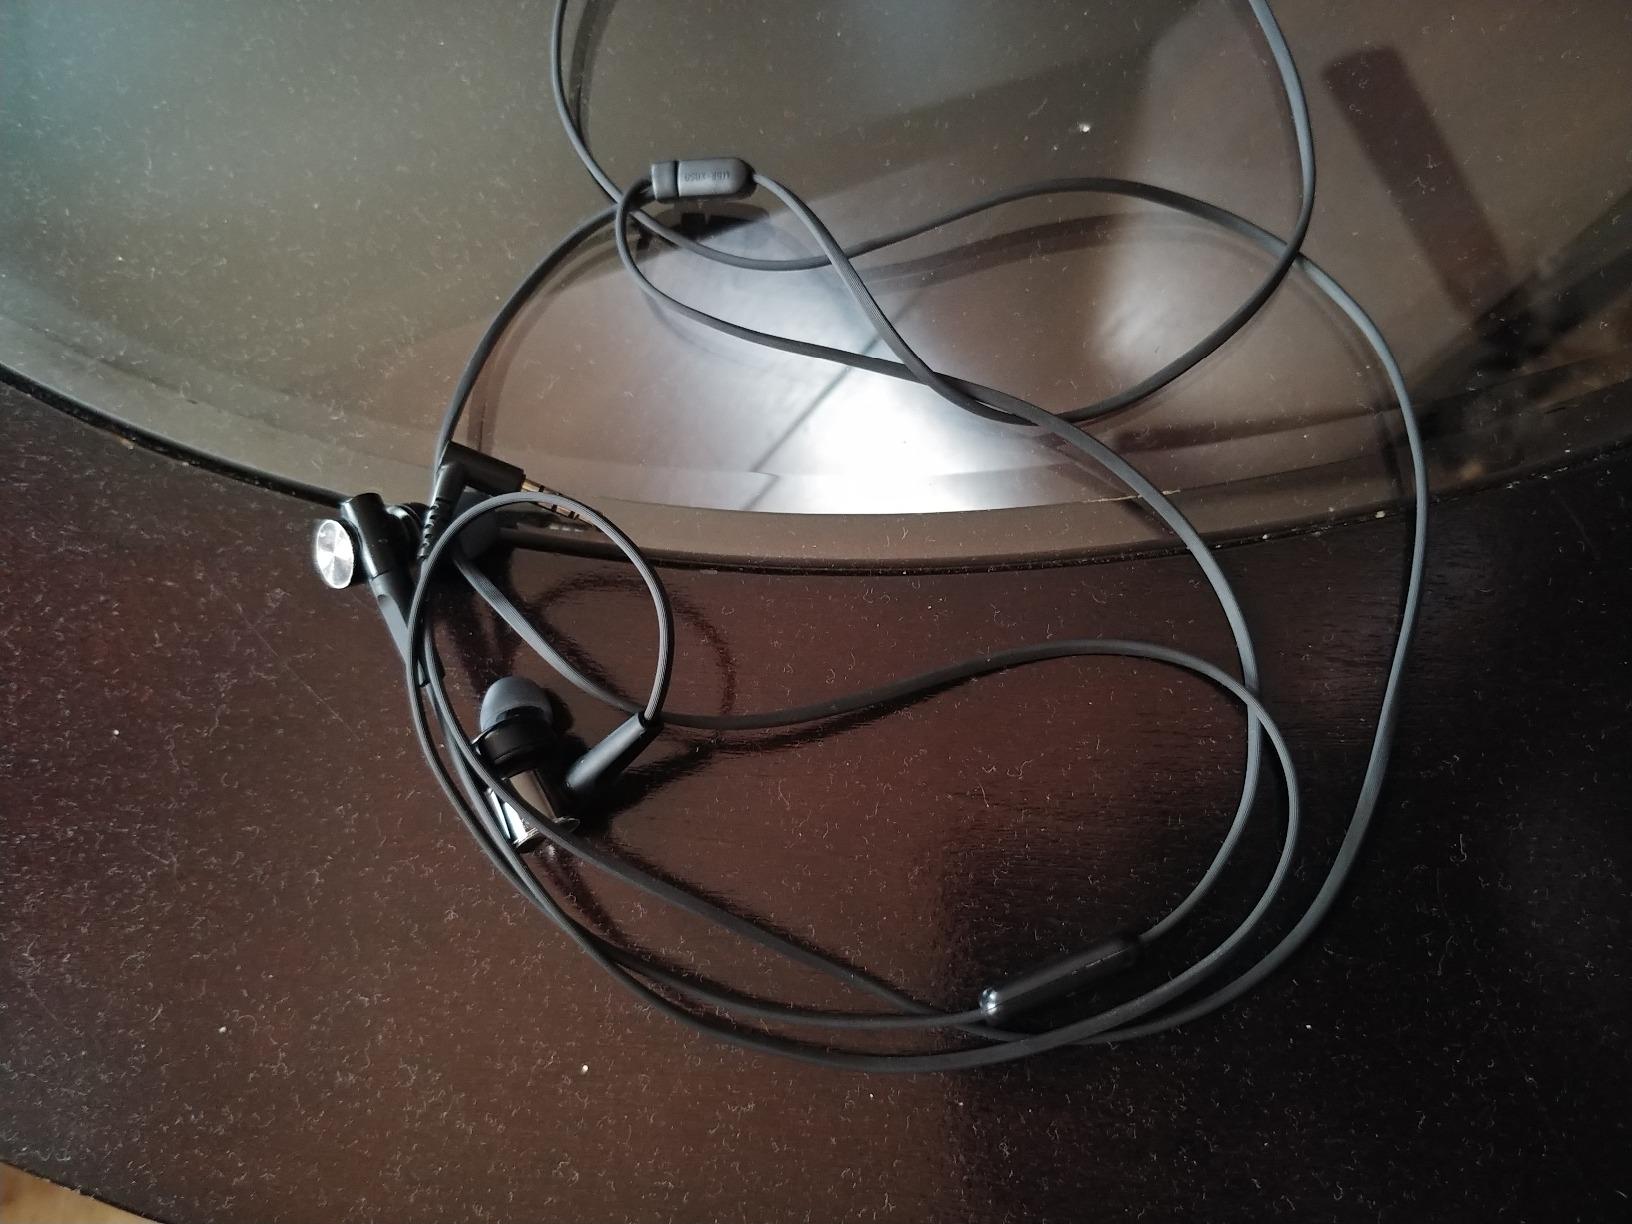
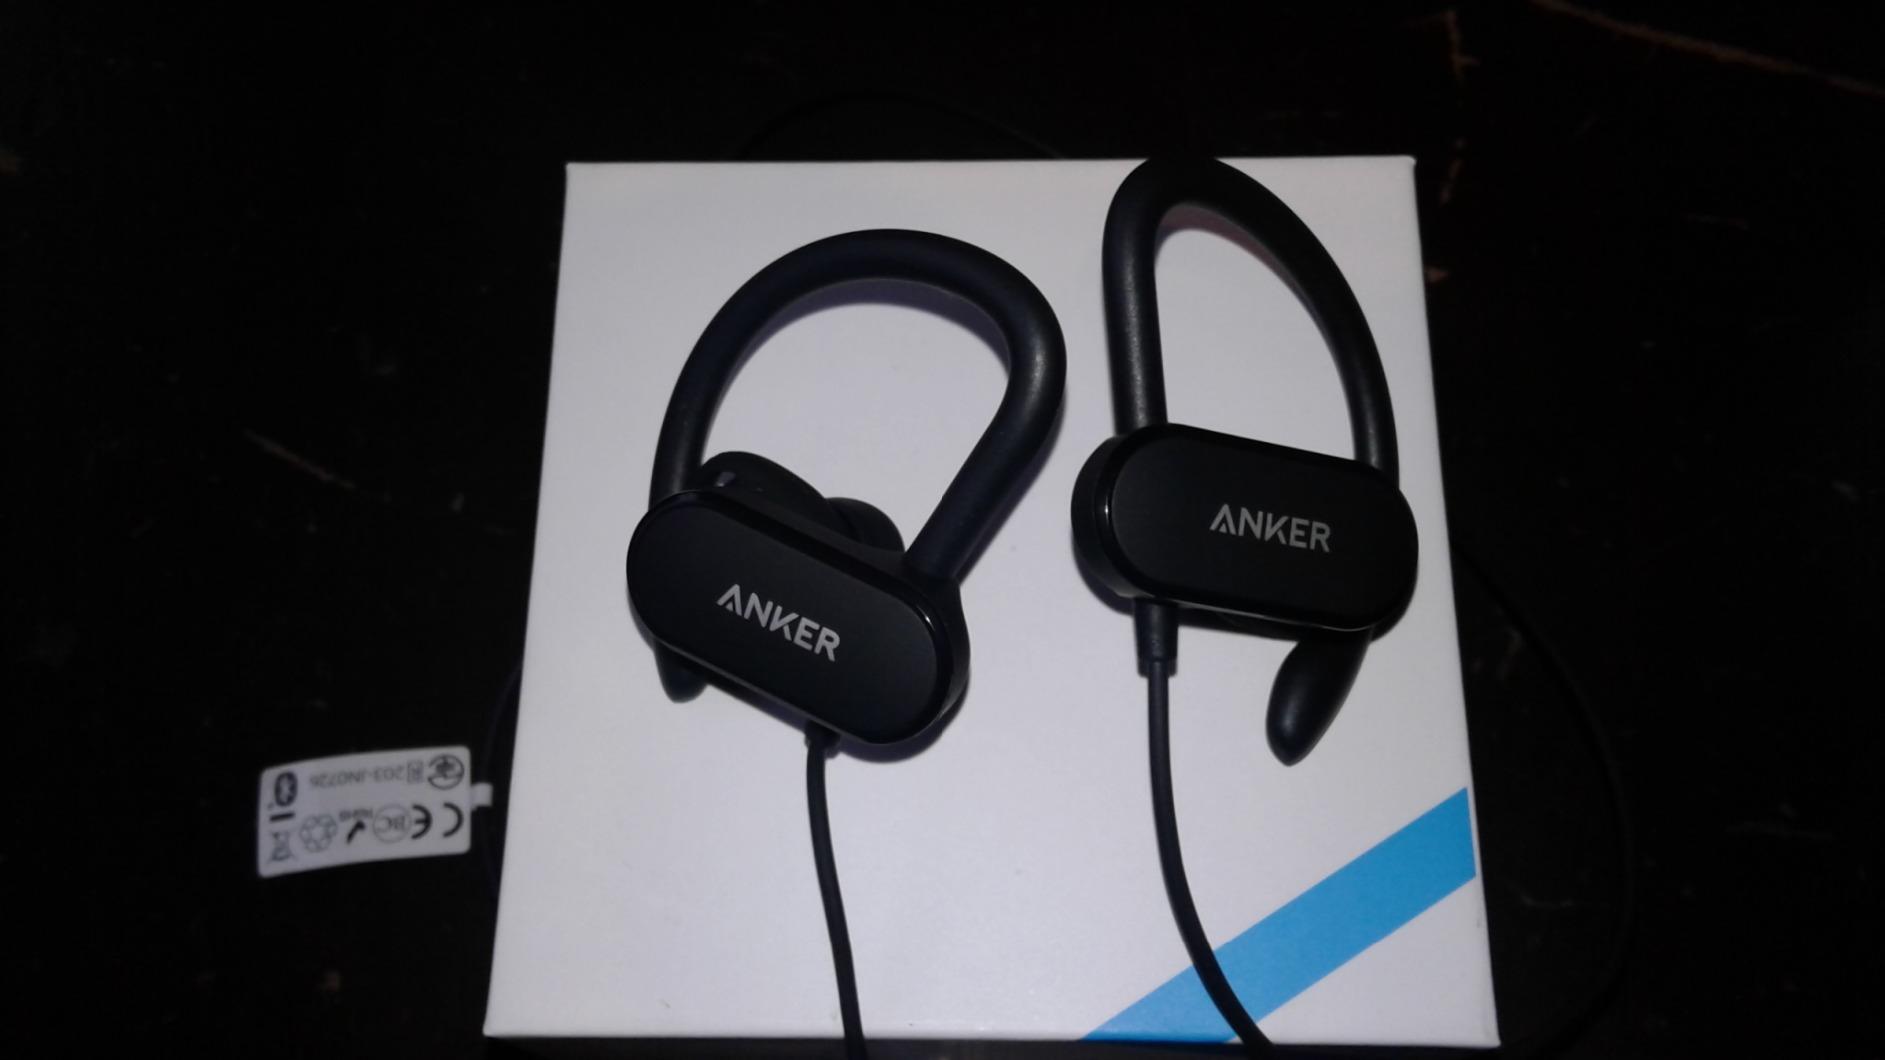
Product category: headphones
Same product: no